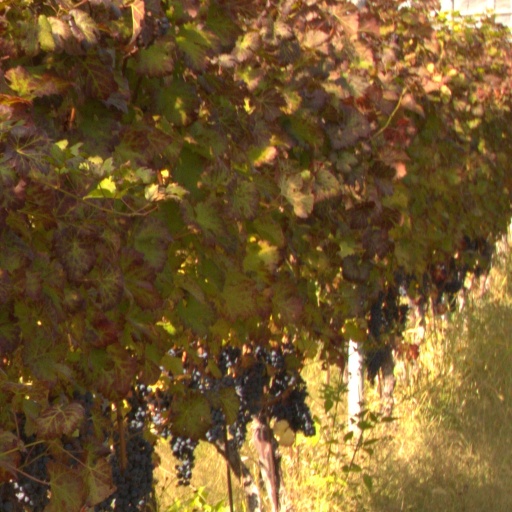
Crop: grape